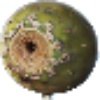
Label: Cactus fruit 1